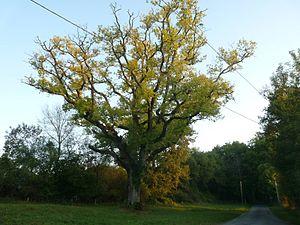
vieux chêne au Pouyaud, Dirac (16), France
La forêt de Dirac est un vaste massif boisé de la Charente, en France, située au sud-est d'Angoulême.